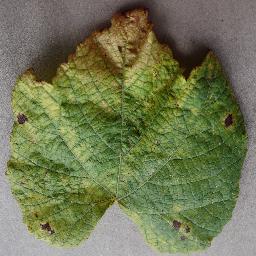
Label: Grape___Leaf_blight_(Isariopsis_Leaf_Spot)